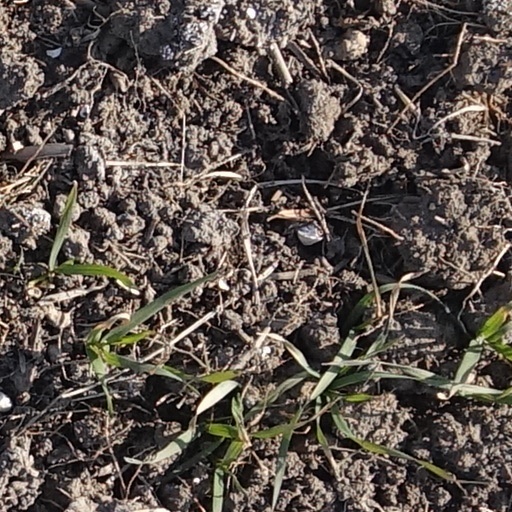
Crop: wheat